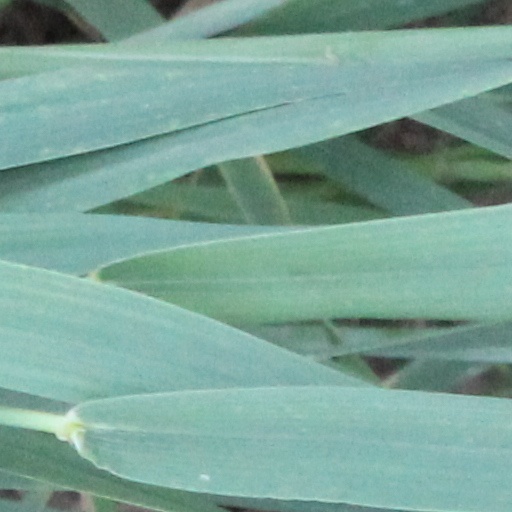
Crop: wheat